Discrimination based on skin tone

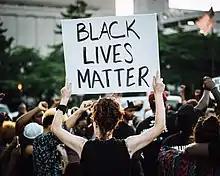
"Black Lives Matter" protests

Racism is also present in policing. For instance, the United Kingdom's "stop and search" laws have been disproportionately used against black people, specifically black men. Excessive force against black people is also common in the United States. Police in the United States disproportionately killed unarmed black Americans compared to unarmed white Americans. These discrepancies led to the creation of the Black Lives Matter (BLM) movement. The movement began in the US in 2012, after the killing of Trayvon Martin, a 17-year-old unarmed African-American, by George Zimmerman. Zimmerman claimed self-defense and was acquitted of murder at trial. The movement skyrocketed after many high-profile killings of unarmed African Americans by the police, including the murder of George Floyd. However, BLM also faces criticism, and the "All Lives Matter" (ALM) movement emerged as a response. Thus, there is an ongoing debate on the motifs of the ALM. Former US President Donald Trump and some other Republicans declared the BLM as racist and the ALM as more inclusive and color-blind.